Ripeness in viticulture

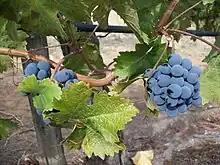
Researchers in the wine industry are developing new ways to objectively measure ripeness.

The idea of physiological ripeness (or physiological maturity) of grapes is a relatively recent addition to the discussion of ripeness in viticulture and winemaking. It is a broad category of factors in the development of ripening grapes that affect a wine's quality beyond the standard measurements of sugars, acids, and pH. These factors generally include evaluating the ripeness of tannins as well as the development of other phenolic compounds that contribute to the color, flavor, and aroma of wine. In many ways, the concept of physiological ripeness is similar to the French notion of "engustment" (from the Latin root "gustus" or taste), the stage of ripening when aroma and flavor become apparent. Research has shown that most aroma compounds develop in the berry in glycosylated form as secondary metabolites which occur late in ripening as the buildup of sugars have leveled. This stage is distinct from the sugar/acid interactions of ripening because it is possible for a grape to be "ripe" in the context of sugar and acid levels but still be very immature when it comes to the development of tannins, aromas and flavor that are characteristic of a complex or quality wine.